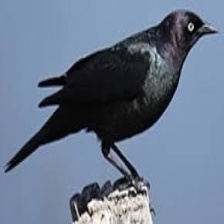
Species: BREWERS BLACKBIRD
Scientific name: EUPHAGUS CYANOCEPHALUS